Blaster Master (video game)

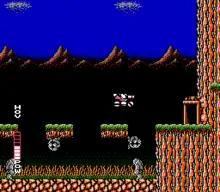
A pink vehicle (which is SOPHIA THE 3RD) is in the center of the screen, jumping from a floating platform to a door on the right side of the screen. Below the floating platform are grey wall-walking enemies, a grey statuesque walking enemy, and a swamp-like bottom. The background consists of mountains in a dark blue sky.

While Jason is inside SOPHIA in the 2D platforming mode, the player can attack the mutants with the main cannon (which can shoot up, left, and right determined by the orientation of the tank) or with one of three special weapons. Special weapons have limited ammunition which must be collected from exploring the game. They include the following: homing missiles that, when fired, shoot 1 missile at each enemy on screen up to 4; "Thunder Break", which fires a high-damage lightning bolt downward; and "Multi Warhead Missiles", which simultaneously fires a set of three missiles at enemies in front of and diagonally up and down. Players select their special weapon and monitor the amounts of each special weapon left by accessing the Menu Screen by pressing the Start button.